Dinsmoor–Hale House

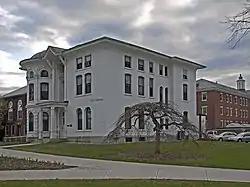

The Dinsmoor–Hale House is a historic house at the southwest corner of Main and Winchester Streets in Keene, New Hampshire. It was built in 1860 for Samuel Dinsmoor, Jr., a lawyer and former Governor of New Hampshire, and was later owned by Governor Samuel W. Hale, who made lavish alterations to its interior. It was acquired by what is now Keene State College in 1909. It now houses the office of the college president. The house was listed on the National Register of Historic Places in 1976.